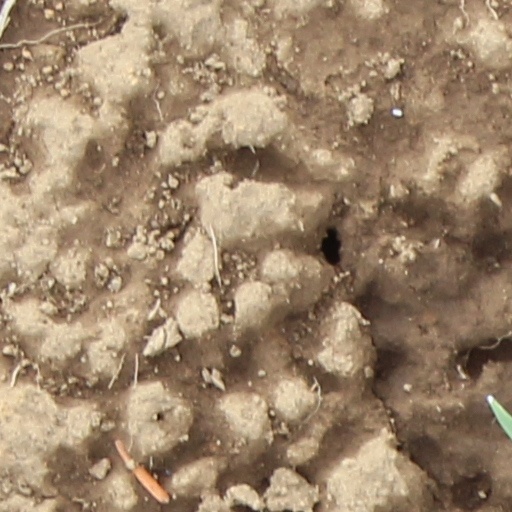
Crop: wheat